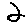
Label: 2